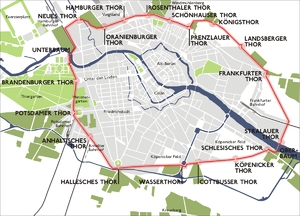
Brandenburger Tor / Historie / Design og konstruktion
Berlins Toldmur med sine 18 porte
Brandenburger Tor er den største og den sidste bevarede byport i Berlin. Der var oprindeligt 18 byporte på den gamle toldmur, som bestod fra det 18. til midten af det 19. århundrede.